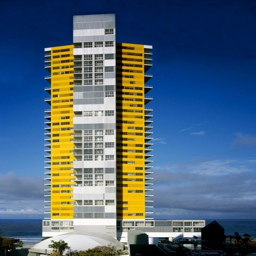
storey residential tower is located above the eastern end of the existing shopping centre